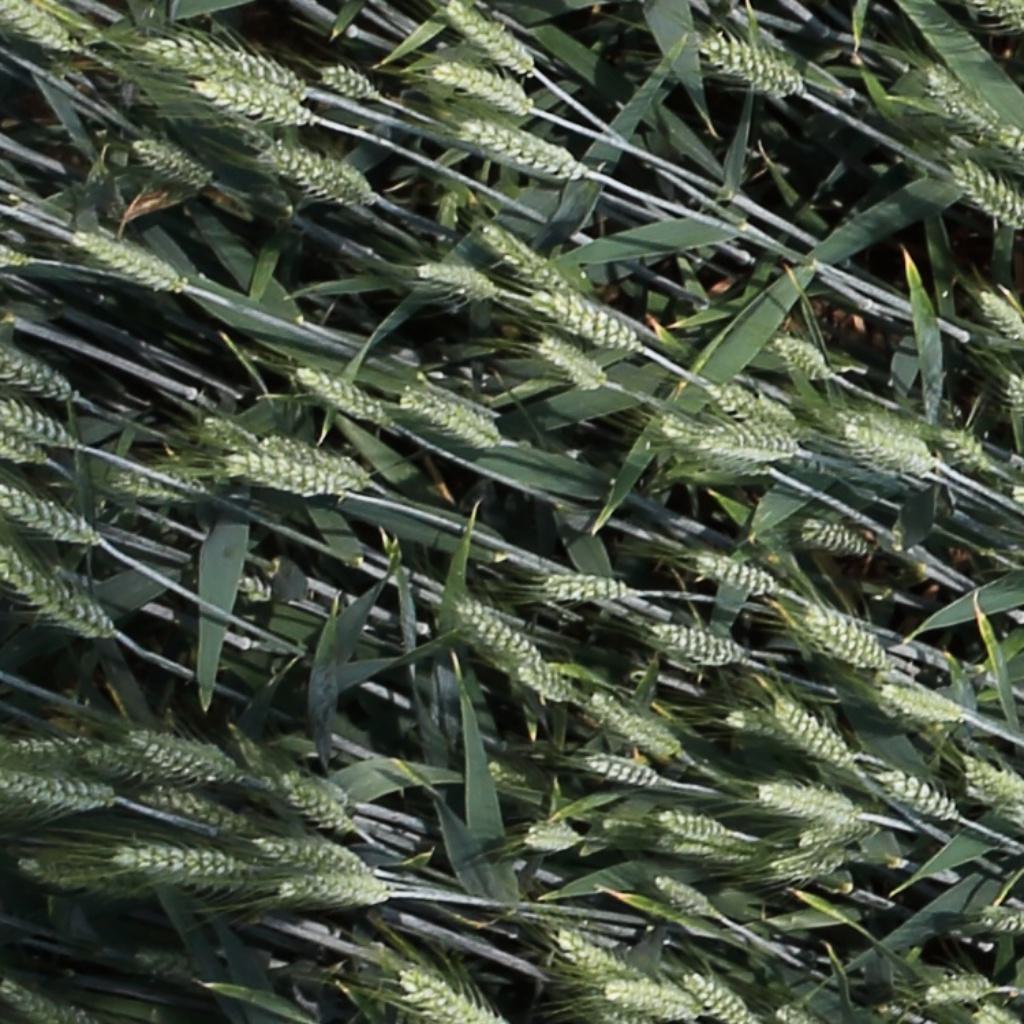
Country: Switzerland
Location: Usask
Wheat development stage: Filling